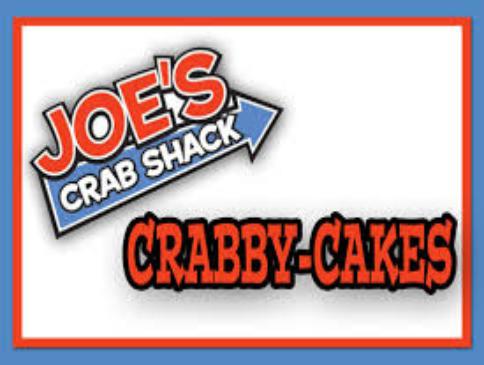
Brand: Joe's Crab Shack
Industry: Food